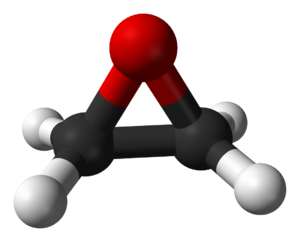
Ethylenoxid
Kugle-og-pind-model af ethylenoxid
Ethylenoxid er en organisk forbindelse med kemisk formel C₂H₄O. Det er en cyklisk æter. Ethylenoxid optræder ved stuetemperatur som en farveløs, brandfarlig gas med en let sødlig lugt. Den er det simpleste epoxid, dvs. en kemisk forbindelse med en treleddet ring bestående af et oxygenatom og to carbonatomer. Pga. sin specielle molekylstruktur undergår ethylenoxid let additionsreaktioner; den kan f.eks. let bringes til at åbne sin treleddede ring og danne polymerer. Ethylenoxid er isomer med acetaldehyd og vinylalkohol.